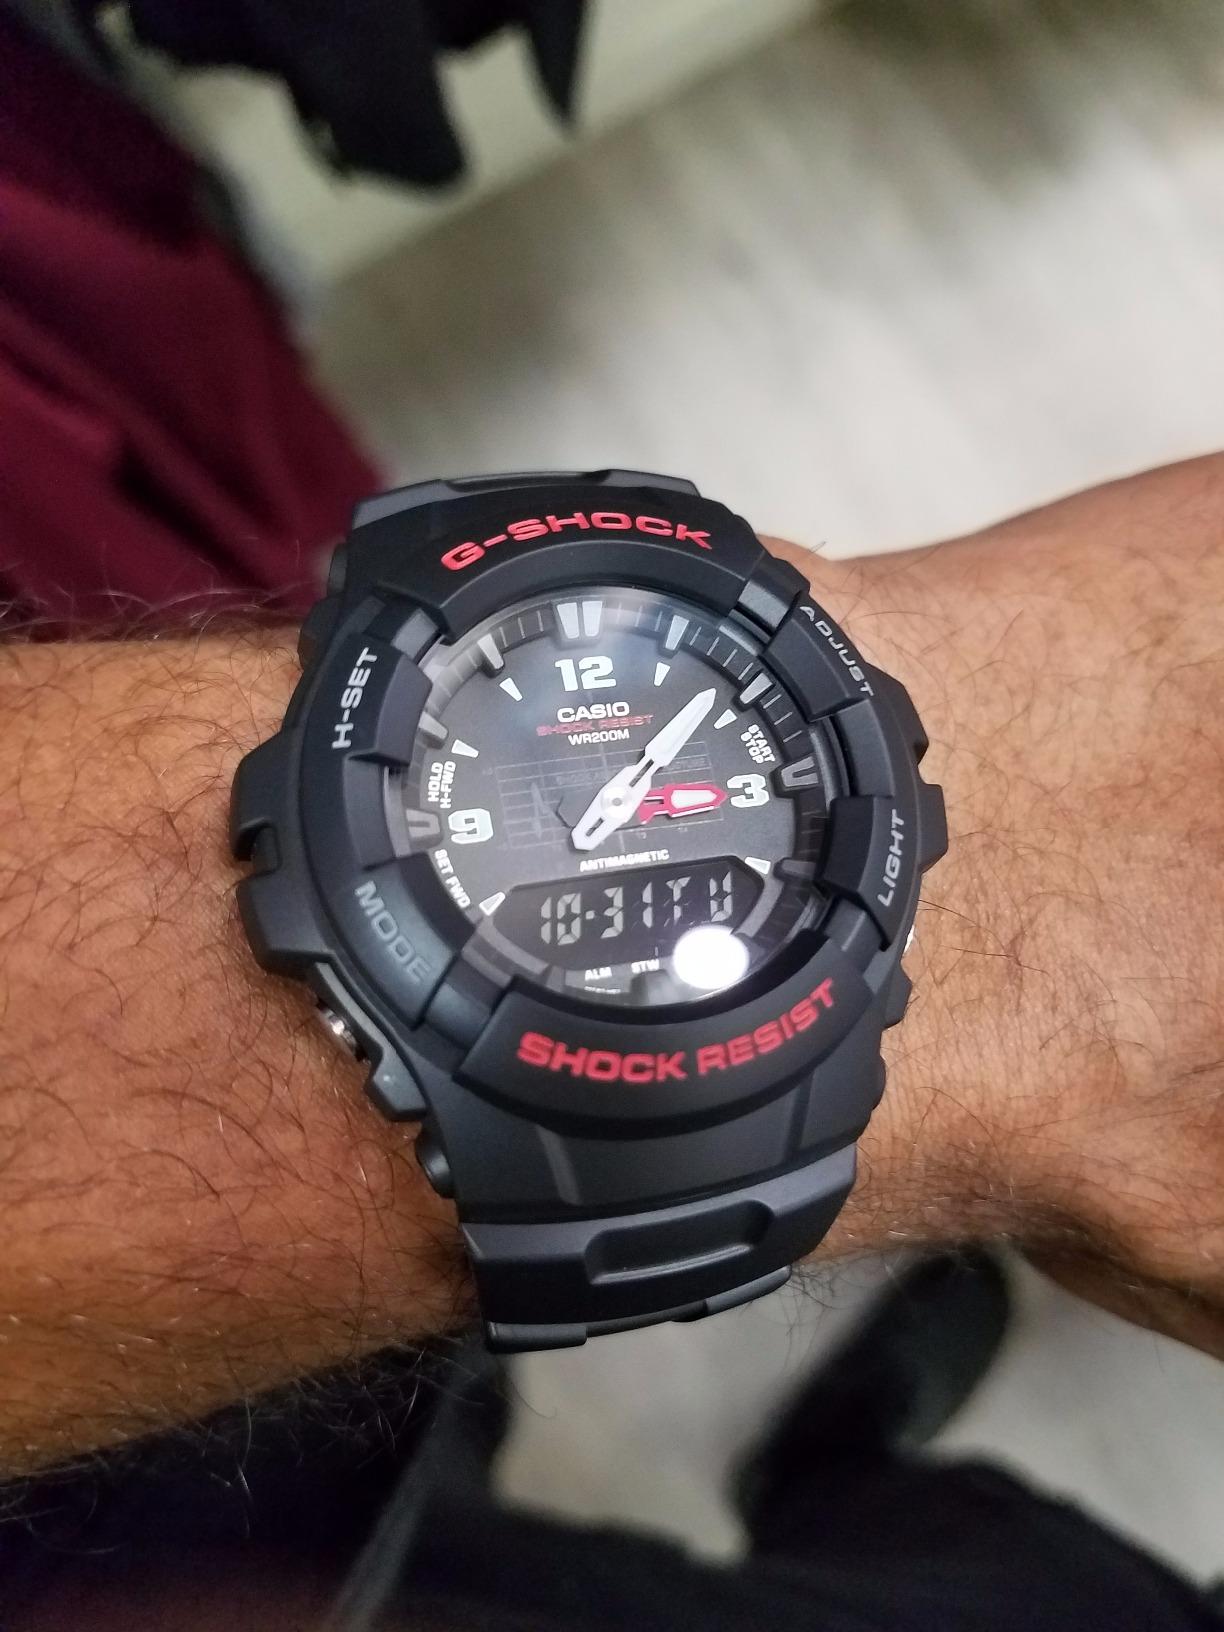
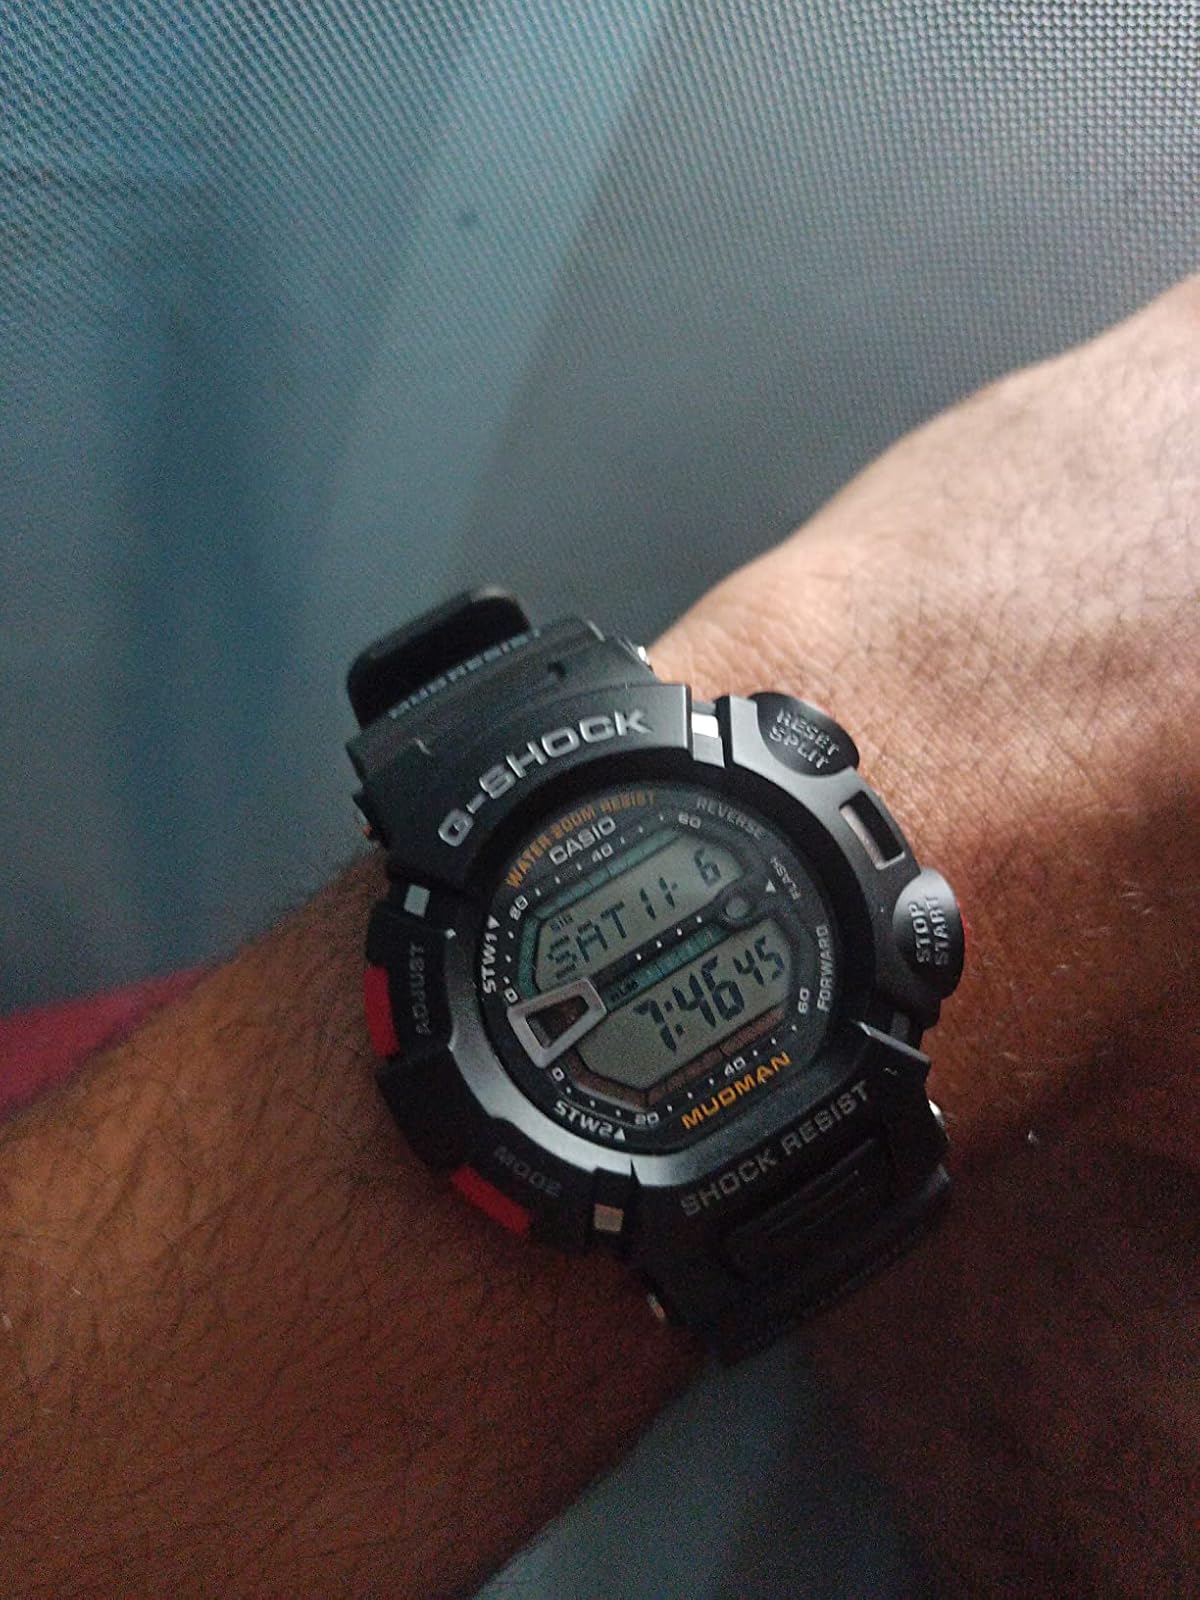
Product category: accessories_watch
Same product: no